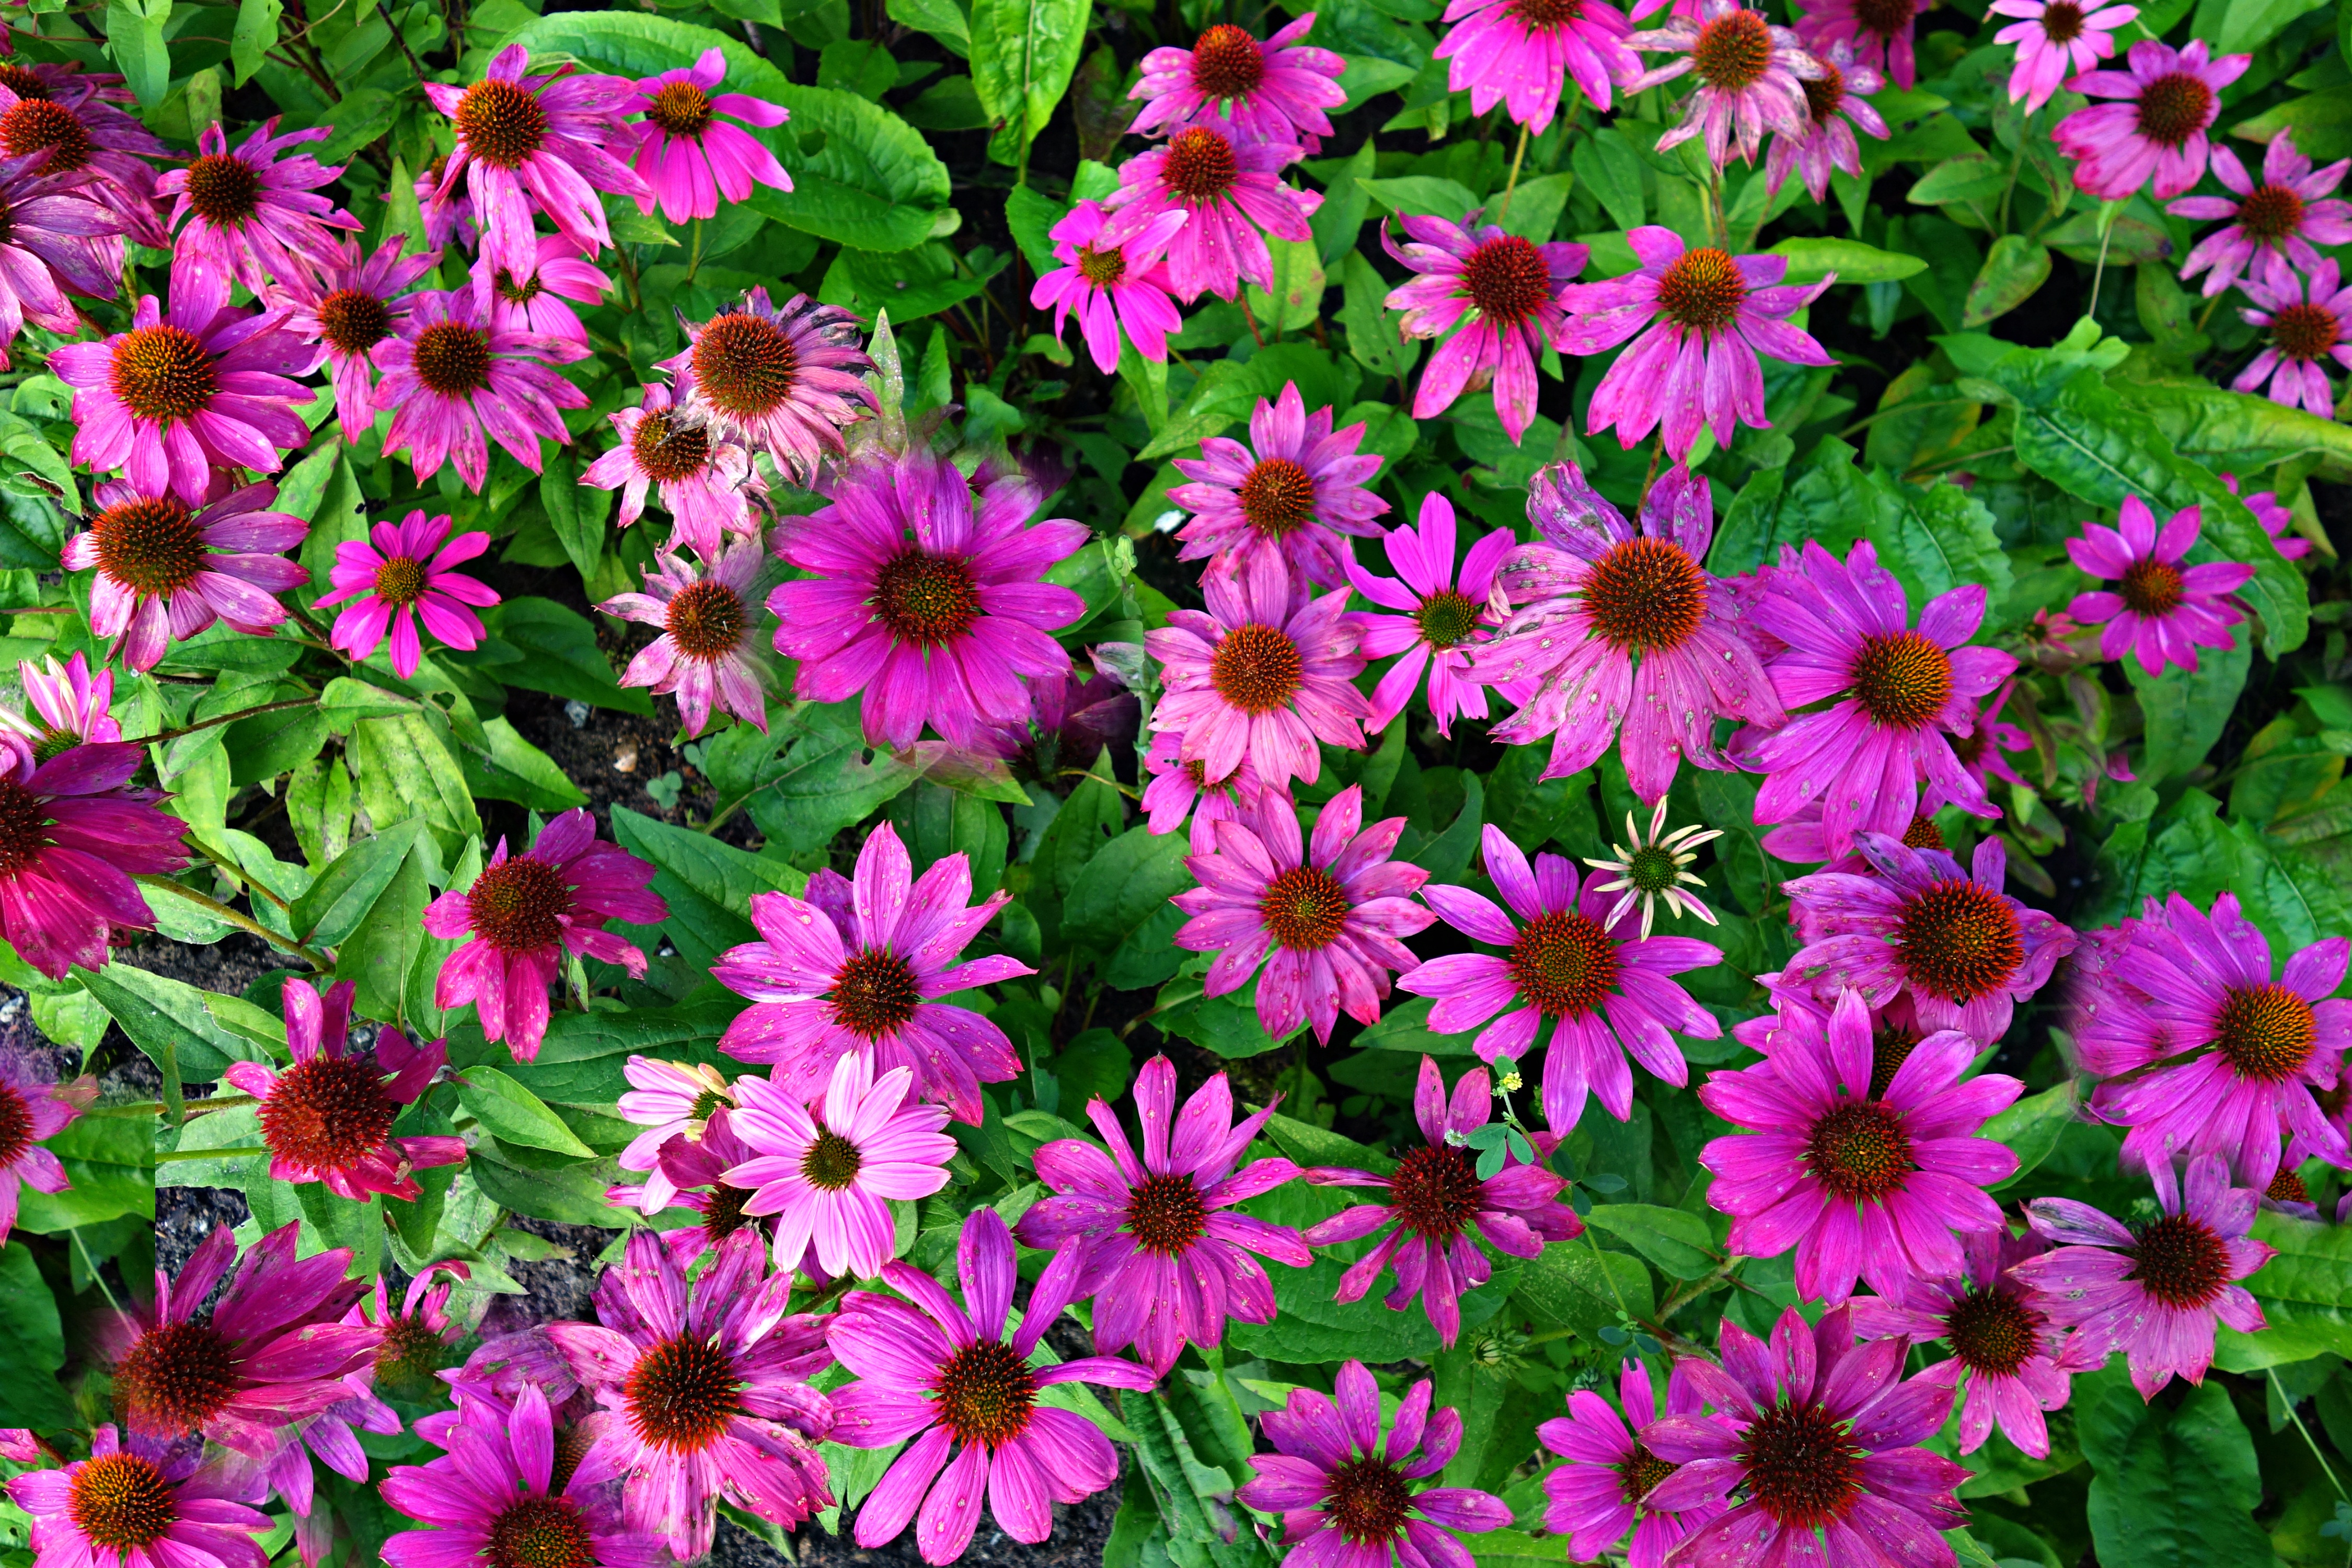
nature, plant, flower, petal, botany, medicine, pink, flora, wildflower, aster, coneflower, flowering plant, daisy family, echinacea purpurea, cone flower, purple cone flower, annual plant, land plant, dorotheanthus bellidiformis